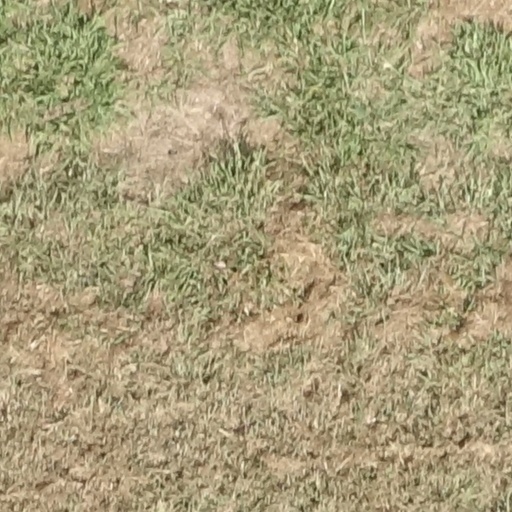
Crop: sorghum